The Living and the Dead (TV series)

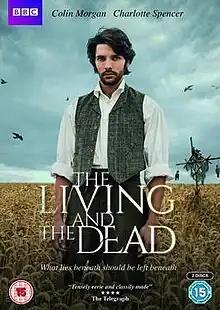

The Living and the Dead is a British six-episode supernatural horror television series created by Ashley Pharoah. The plot revolves around Nathan Appleby (played by Colin Morgan) and his wife, Charlotte Appleby (played by Charlotte Spencer), whose farm is believed to be at the centre of numerous supernatural occurrences.